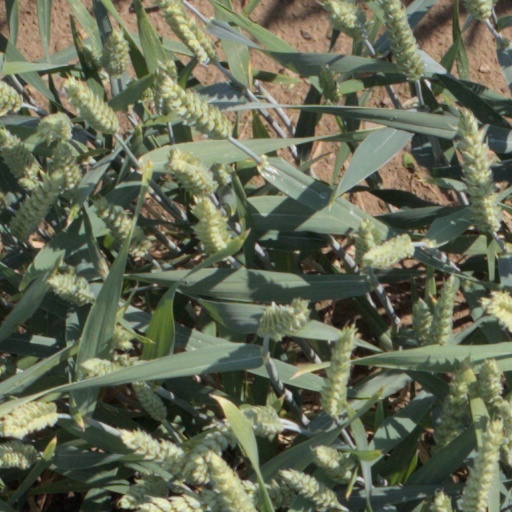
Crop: wheat